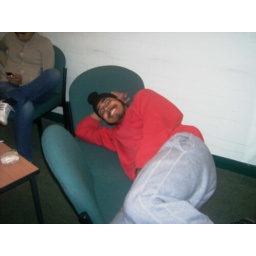
Yep, you are right, should have TV and bed in computer rooms!!